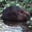
Label: beaver